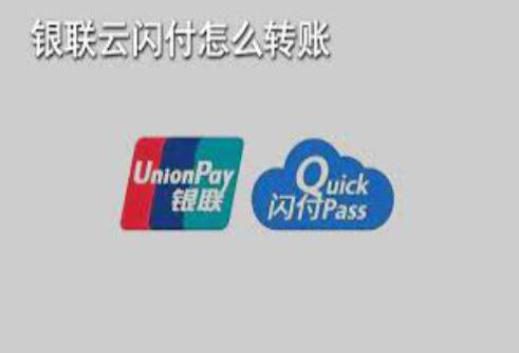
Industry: Others